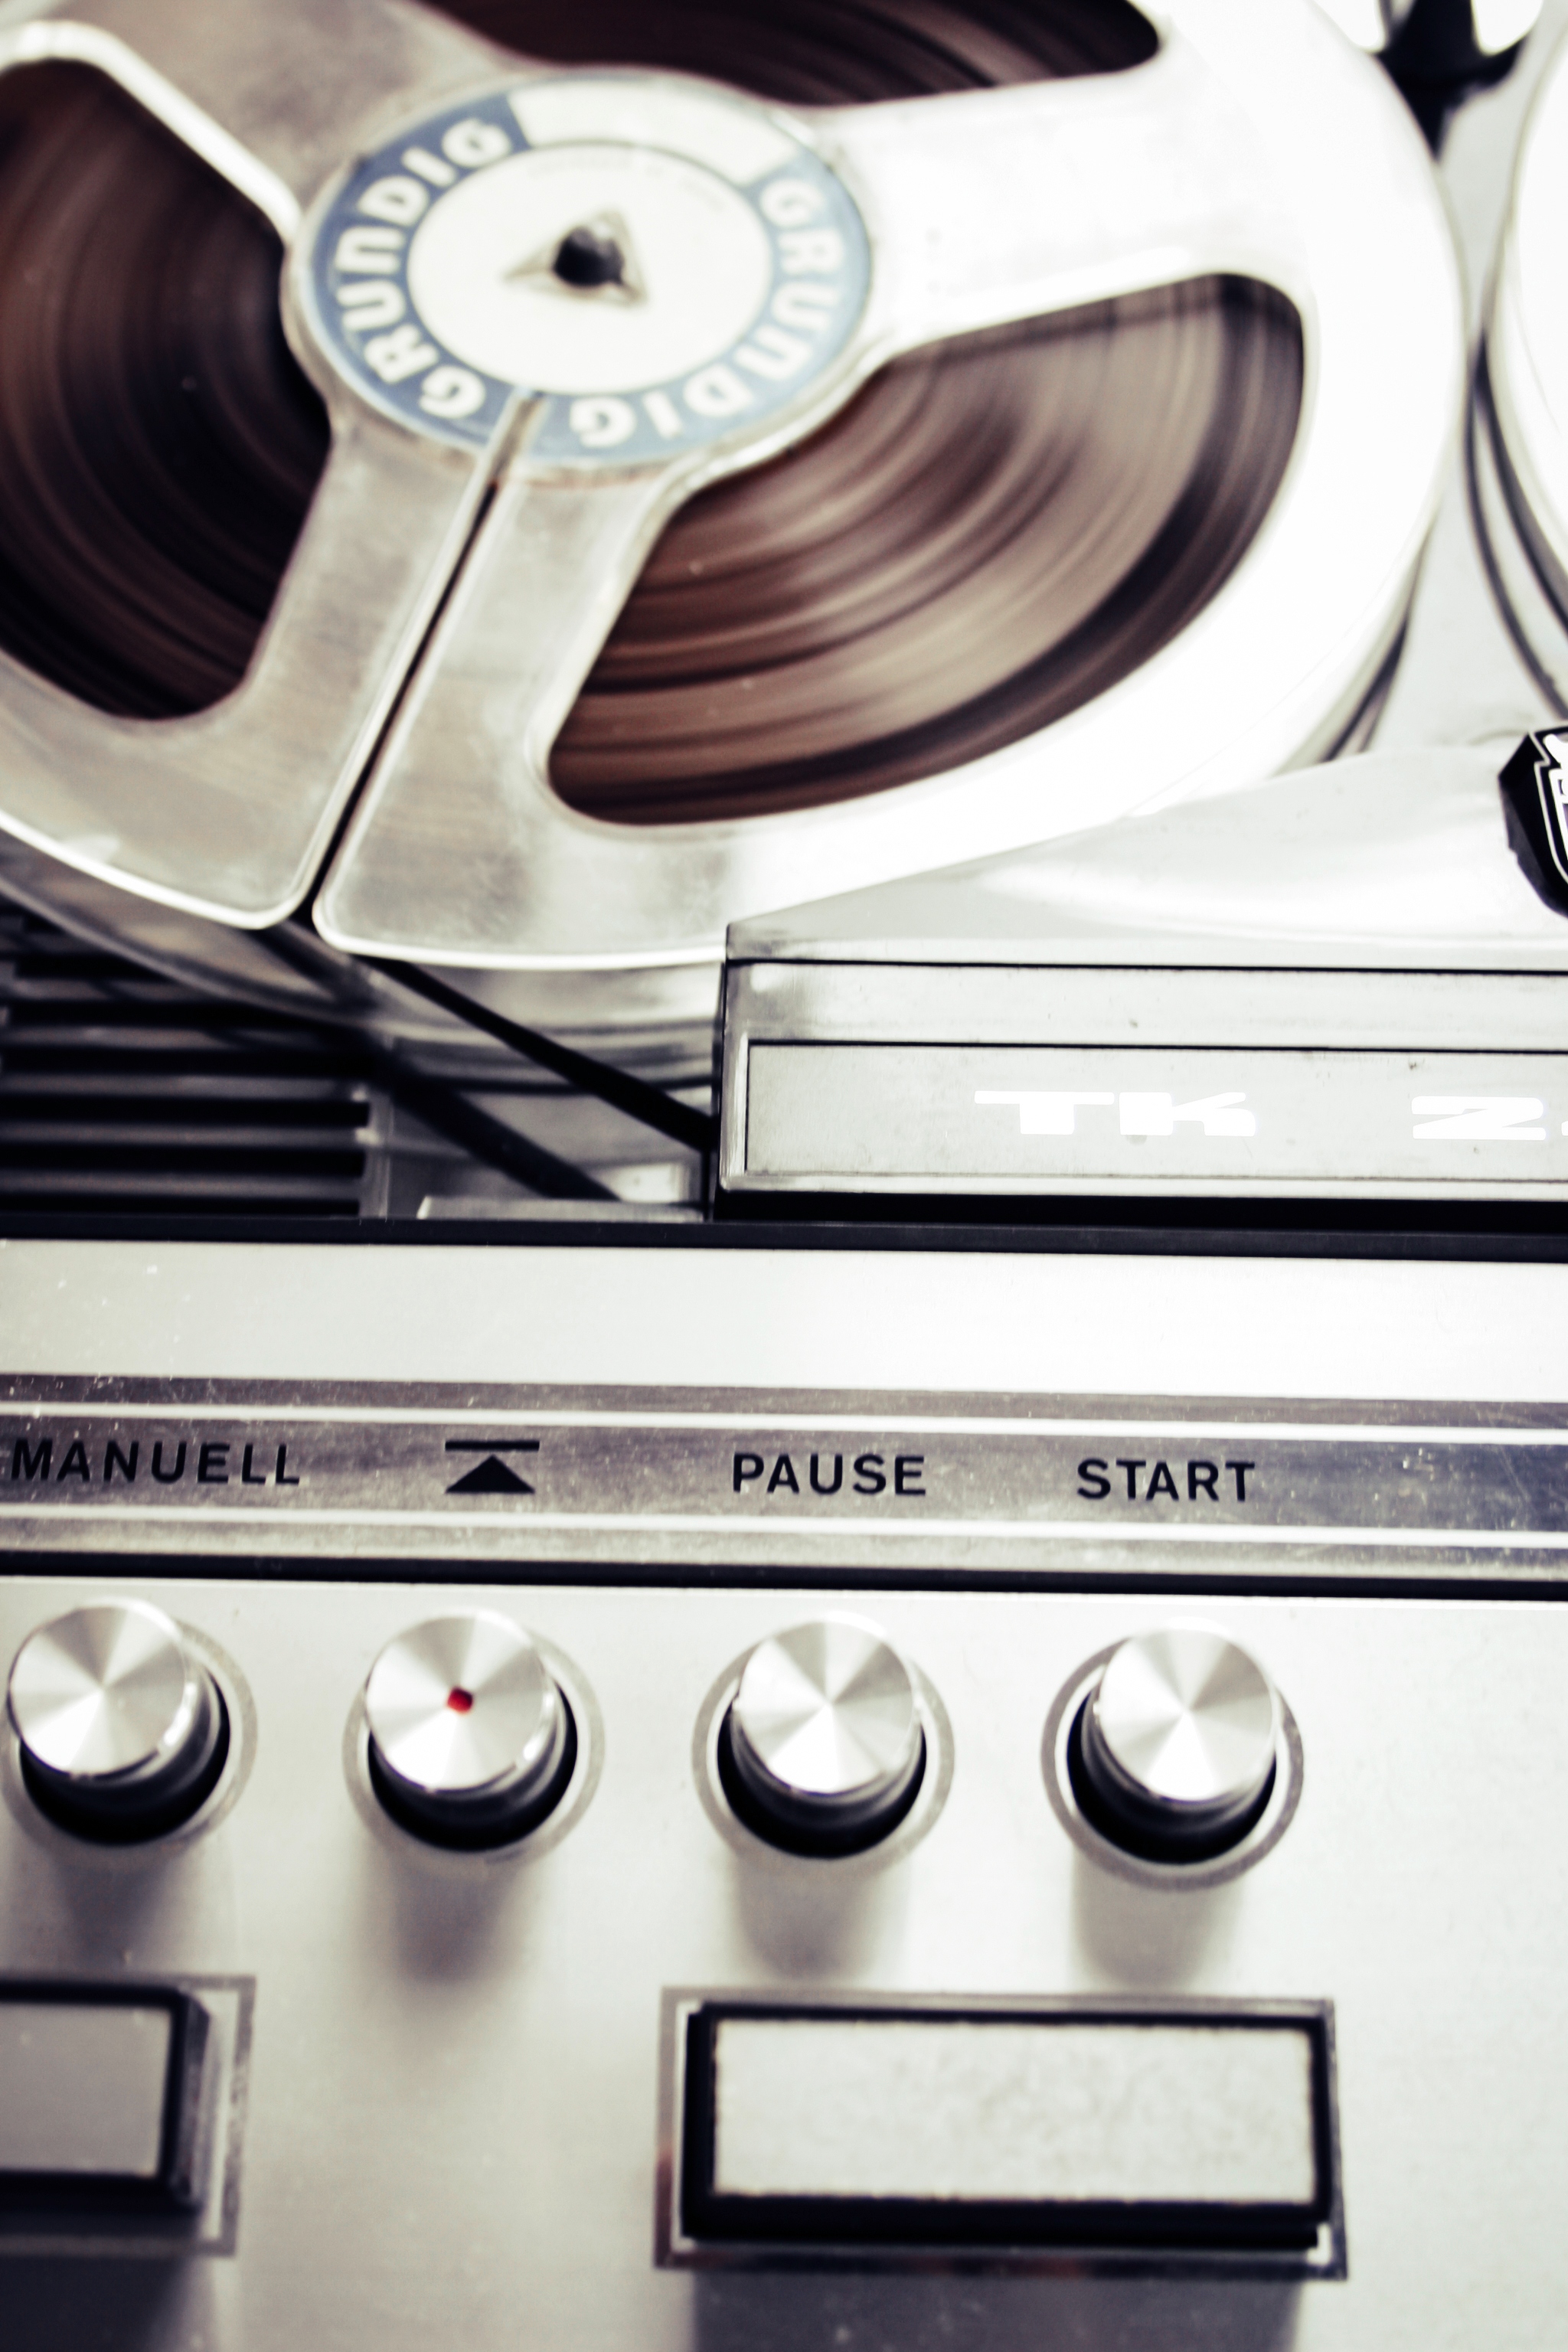
gas stove, electronics, major appliance, kitchen stove, Cooktop, stove, metal, gas, kitchen appliance